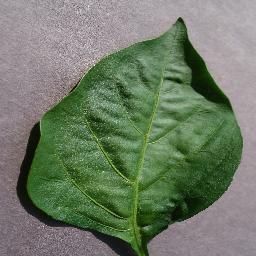
Label: Pepper,_bell___healthy